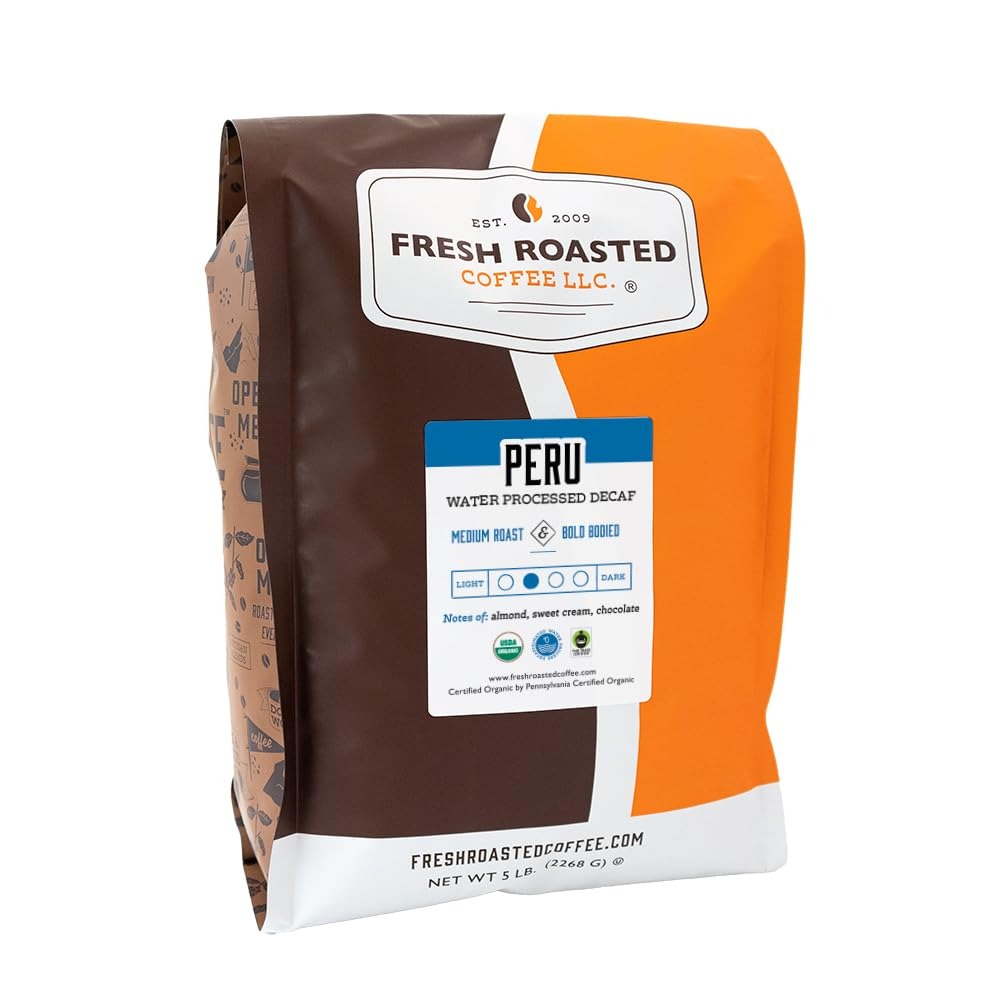
Item Name: Fresh Roasted Coffee, Organic Peru Water Processed Decaf, 5 lb (80 oz), Mold & Mycotoxin Tested, Kosher, Medium Roast, Ground
Bullet Point 1: Fresh Roasted Coffee roasts on Loring SmartRoasters which provide superior flavor, use less fuel, and produce fewer emissions than traditional roasters. Rising in 2024, our advanced solar array will help us become one of the cleanest commercial roasters in the country.
Bullet Point 2: Fresh Roasted Coffee nitrogen flushes every coffee bag and pod to remove flavor-stealing oxygen and keep your coffee at its freshest and best tasting for as long as possible. We offer more than 80 varieties of whole bean and ground coffee, coffee pods, and unroasted coffee.
Bullet Point 3: Coffee for Everybody whether you're a casual coffee drinker or a third wave connoisseur. Fresh Roasted Coffee is family-owned and proudly roasted, blended, and packaged in the United States of America.
Product Description: Our rich Peruvian coffee is a naturally water processed decaf that is also USDA Organic and Fair Trade Certified. The body is bold with almond hints at the start which smooths out with flavor notes of chocolate and sweet cream at the finish. The overall cup is flavorful and deep and is an excellent choice for any decaf coffee drinker who does not want to skip out on Peru's distinct intensity.
Value: 80.0
Unit: Ounce

Price: 50.47